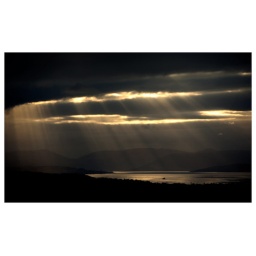
Sundown over Glasgow, from an airplane window